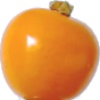
Label: Physalis 1